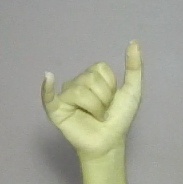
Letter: ya